Godzilla (comics)

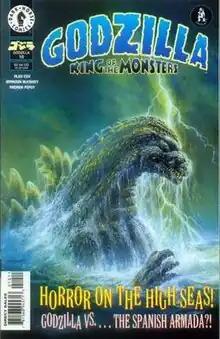
Godzilla rises from a stormy sea. From "Godzilla, King of the Monsters" (vol. #3) No. 10 by Dark Horse Comics

In 1987, Dark Horse Comics acquired the rights to Godzilla and for the next 12 years published various comic books and trade paperbacks based on the character. These ran the gamut from back-up stories in anthology titles, to one-shots, to miniseries, to an ongoing series, as well as various reprints in the trade paperback format. In 1987, they published a black and white one-shot comic called "Godzilla, King of the Monsters Special" #1. Between 1988 and 1989, Dark Horse published a six-issue miniseries simply called "Godzilla". It was a translated version of the Japanese manga of the film "The Return of Godzilla", which was based on the Japanese version of the film rather than the Americanized version, "Godzilla 1985". This series was reprinted in the trade paperback "Godzilla", which was issued in 1990 and then reissued in 1995. It was then reprinted in color as the miniseries "Dark Horse Classics: Terror of Godzilla" #1–6 from 1998 to 1999.